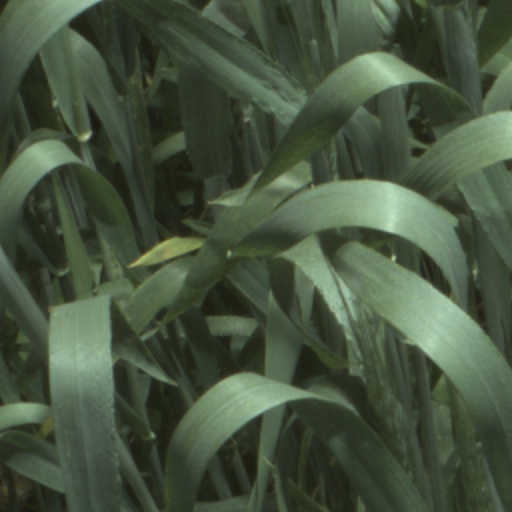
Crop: wheat